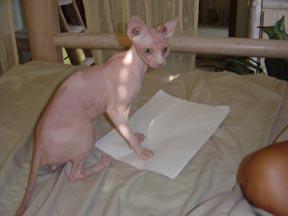
Breed: Sphynx